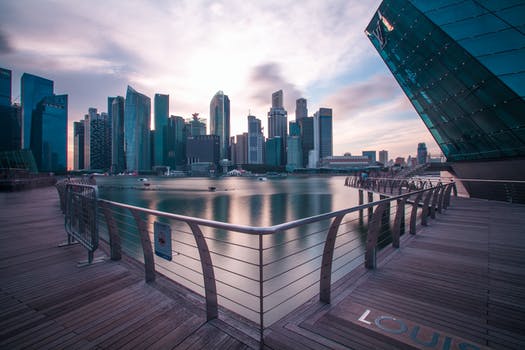
Label: No Watermark